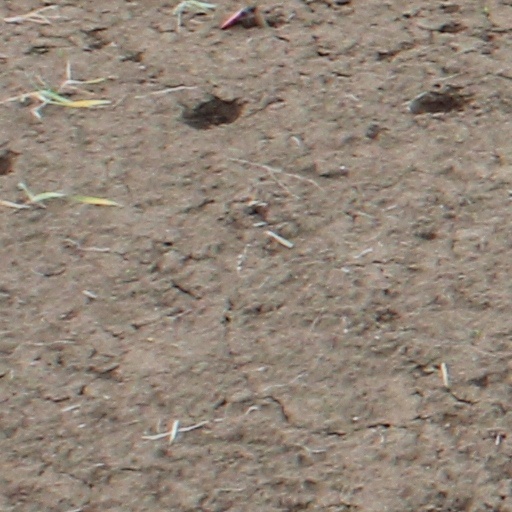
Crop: wheat